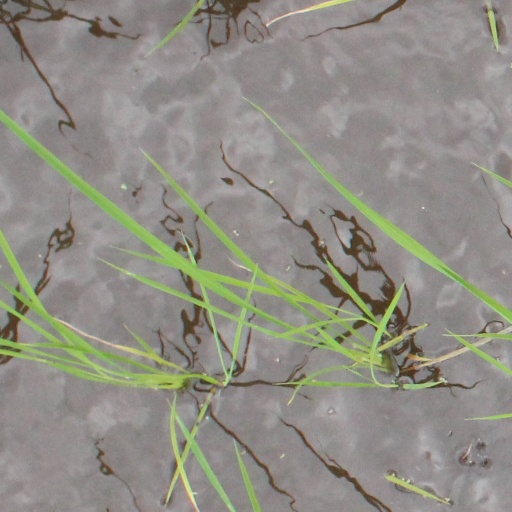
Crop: rice